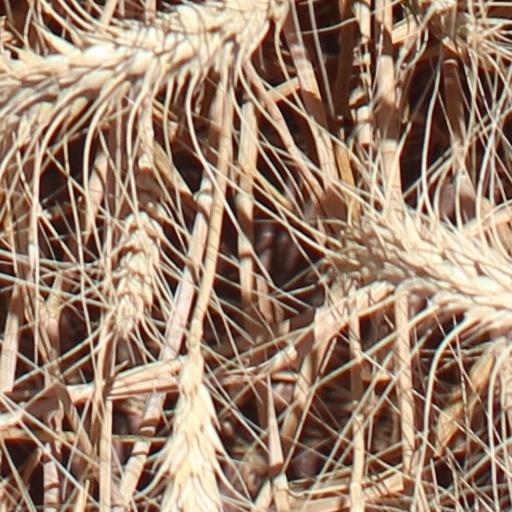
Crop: wheat